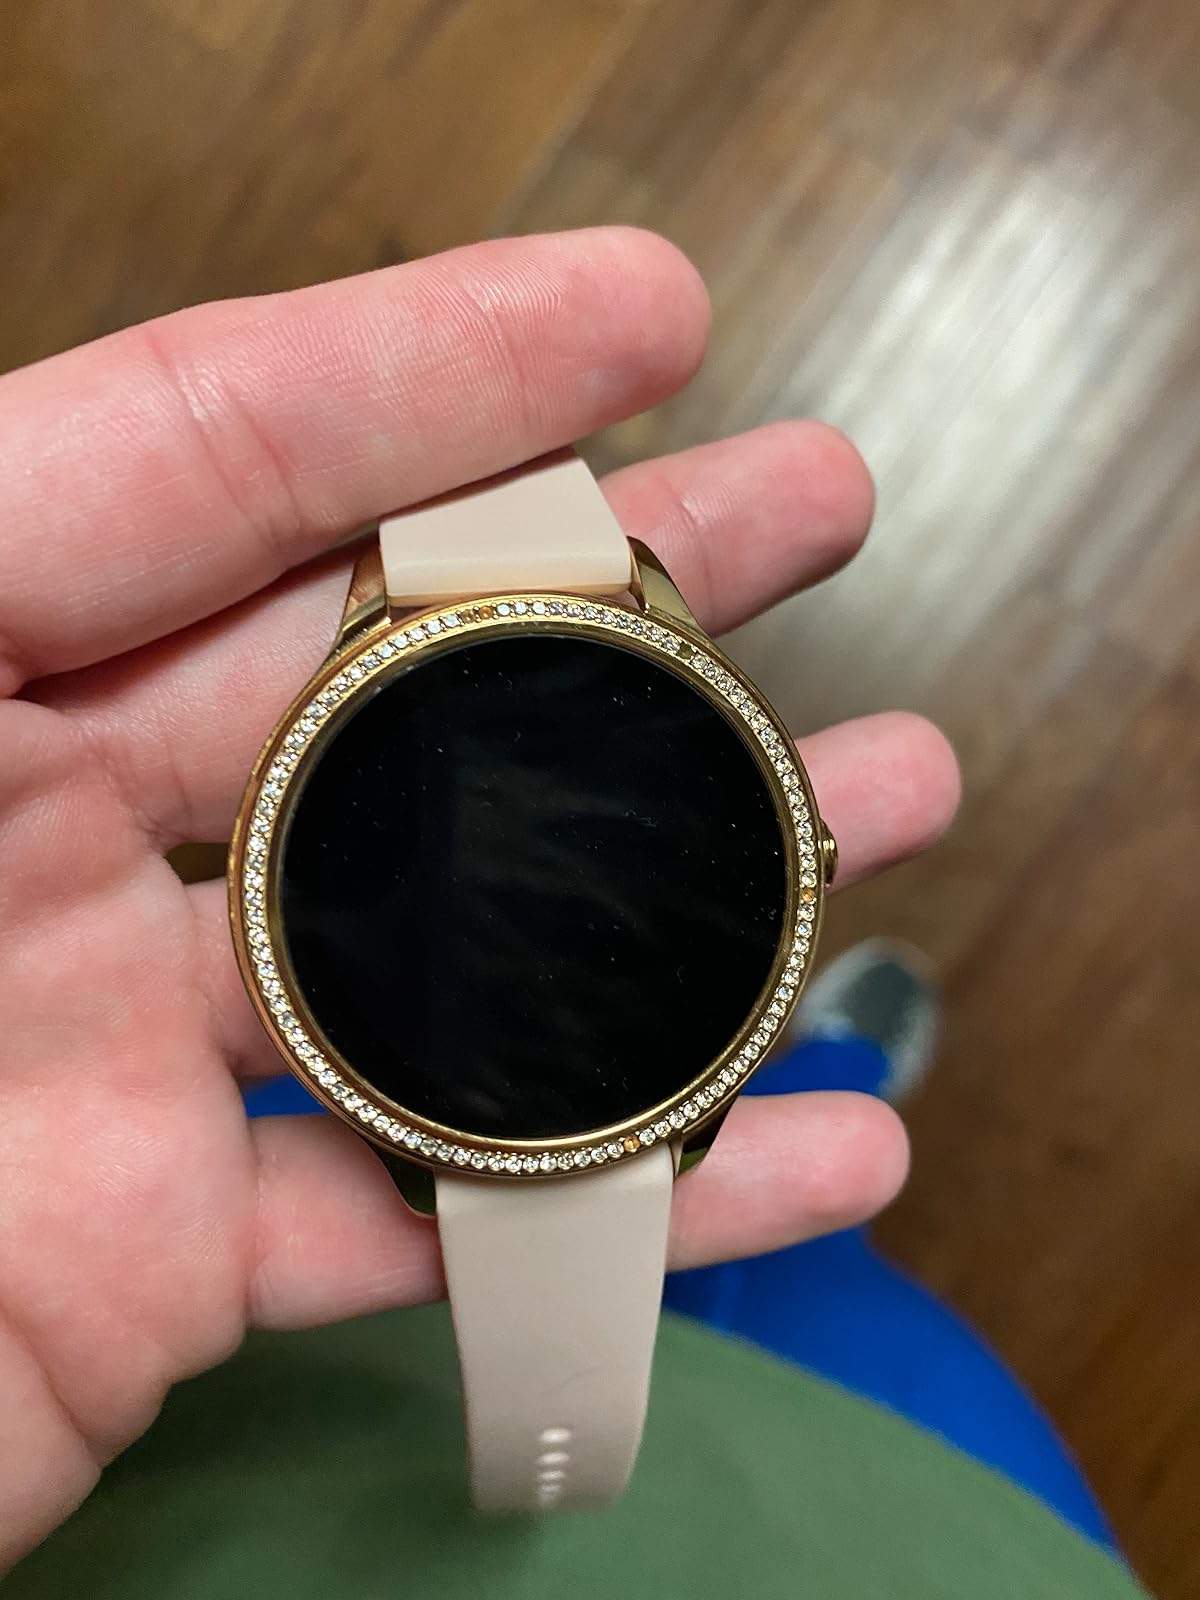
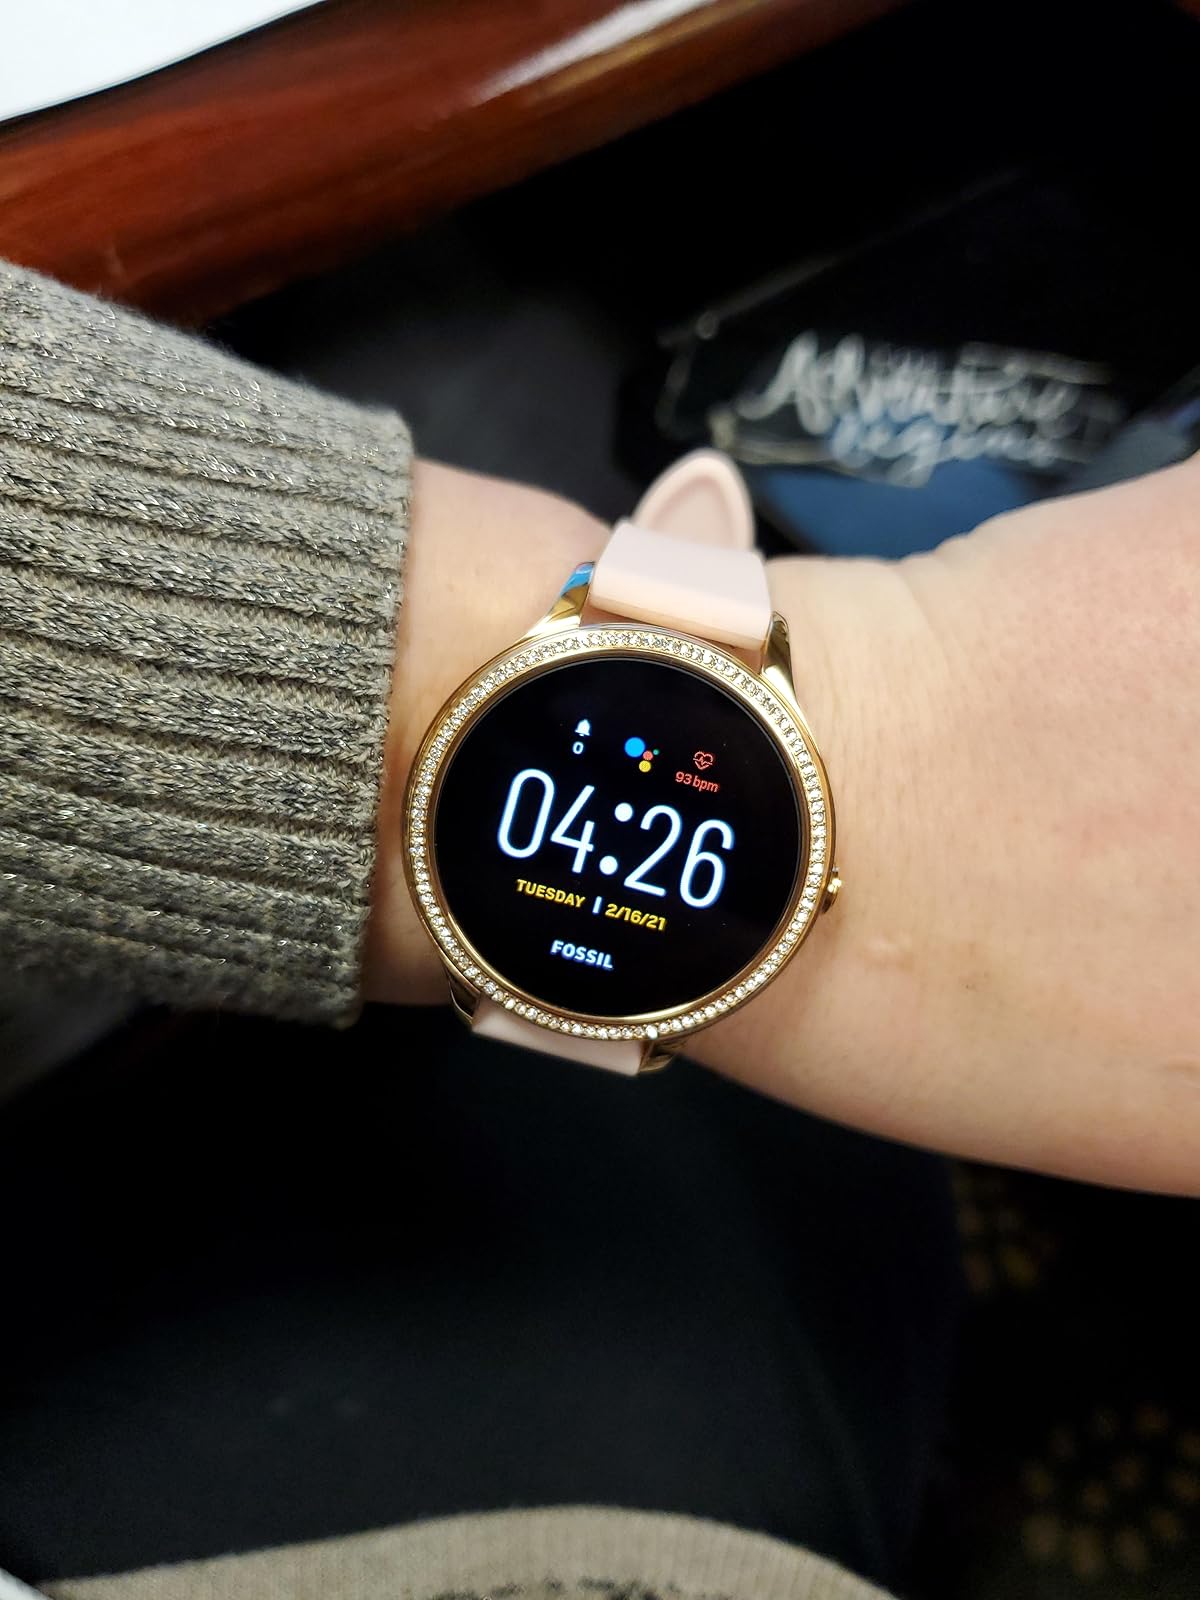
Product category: smartwatch
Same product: yes